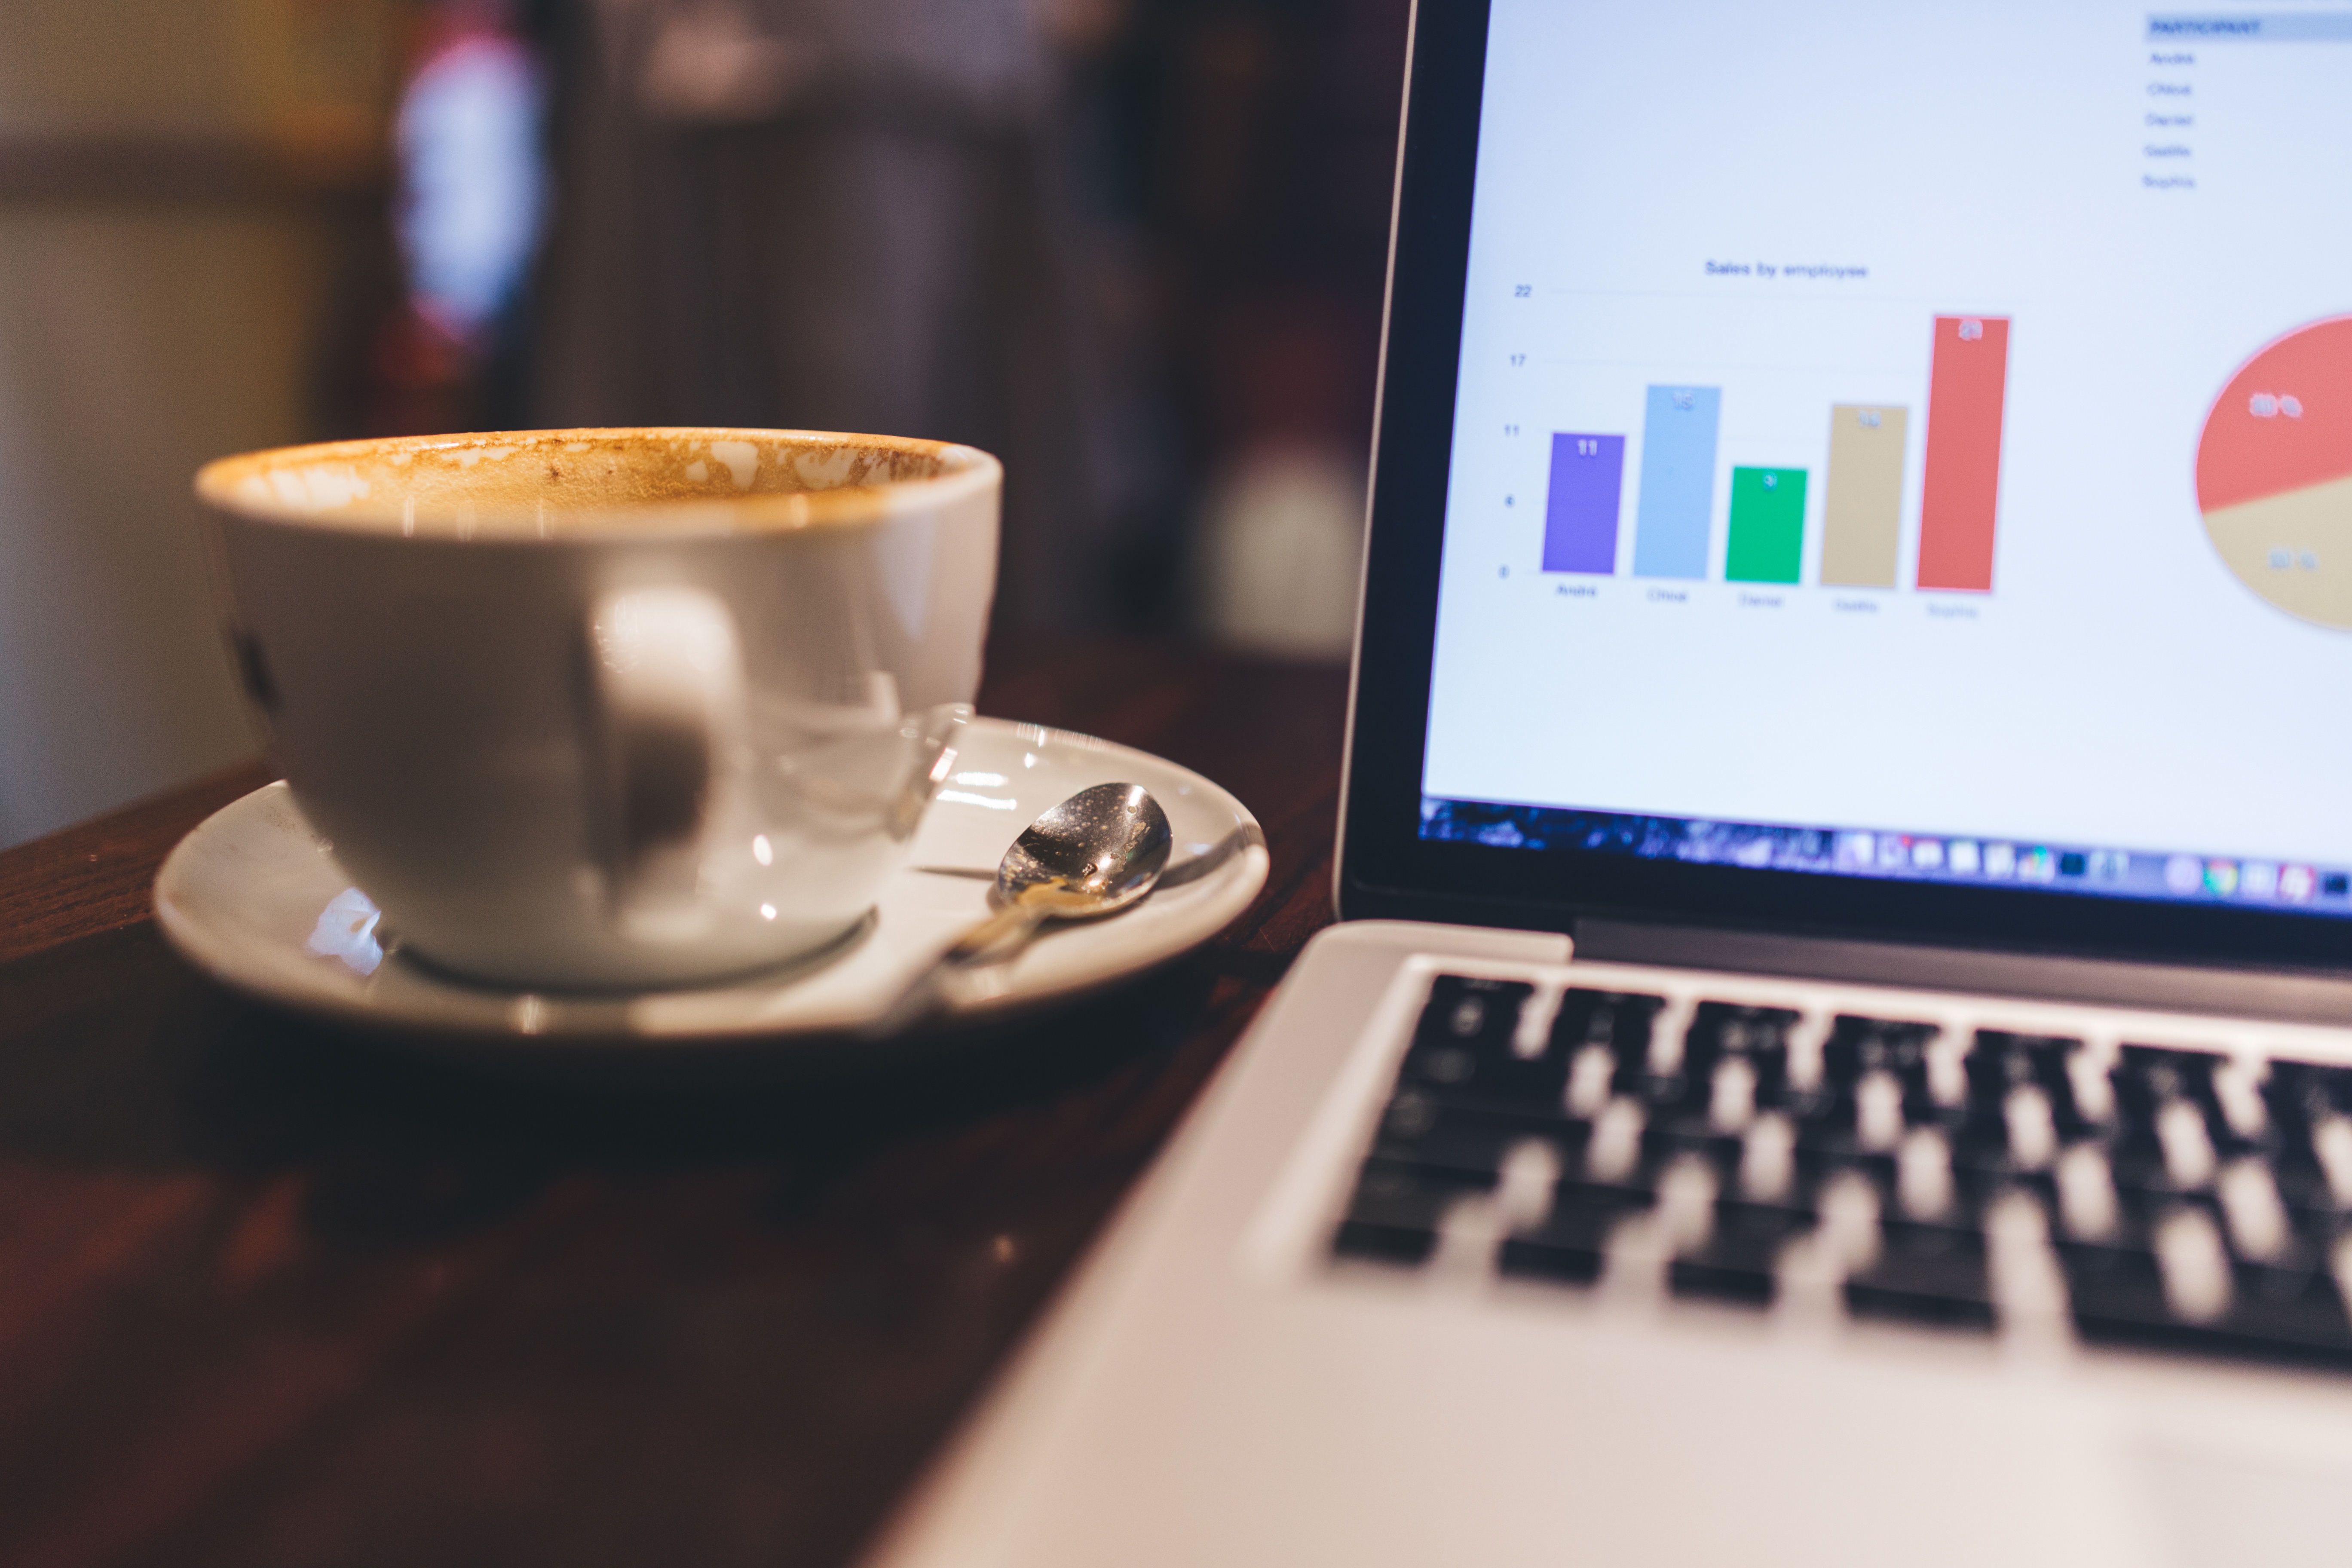
laptop, macbook, working, cafe, coffee, technology, drink, business, brand, design, graphs, charts